Tarvisio–Ljubljana Railway

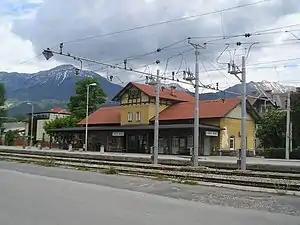
The Lesce-Bled train station

The Tarvisio–Ljubljana Railway is a partially closed to traffic international railway line between Italy and Slovenia. It was opened in 1870 as part of the Austro-Hungarian Rudolfsbahn railway network. Today, only the Slovenian section between Jesenice and Ljubljana is still open to traffic, as part of the main line between Ljubljana and Villach in Austria; the cross-border section between Jesenice and Tarvisio has been closed to traffic since 1967 (Italian part) and 1969 (Slovenian part).